Wigan Metropolitan Borough Council elections

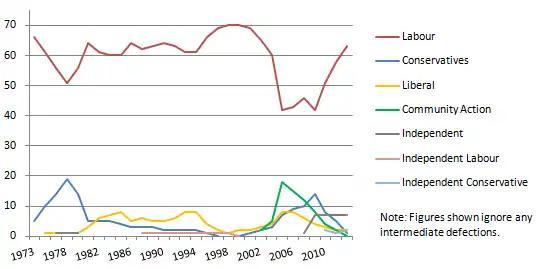
Seat totals, 1973-2012

Wigan Metropolitan Borough Council elections are generally held three years out of every four, with a third of the council being elected each time. Wigan Metropolitan Borough Council, generally known as Wigan Council, is the local authority for the metropolitan borough of Wigan in Greater Manchester, England. Since the last boundary changes in 2023, 75 councillors have been elected from 25 wards.